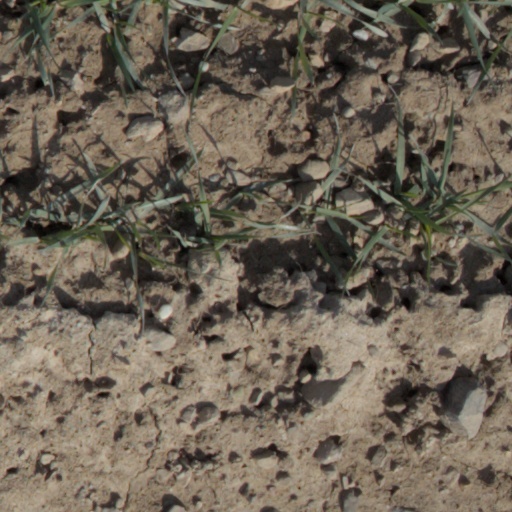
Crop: wheat